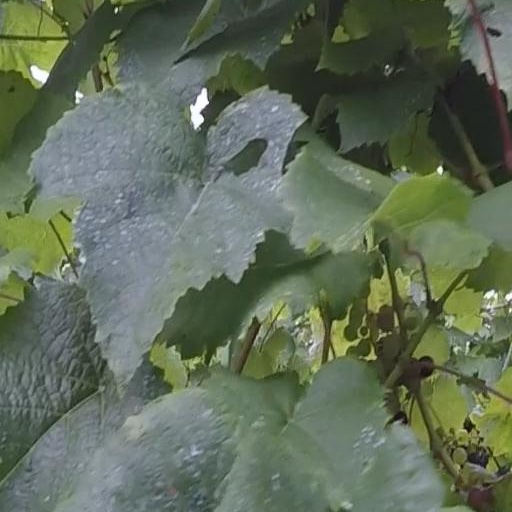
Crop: grape